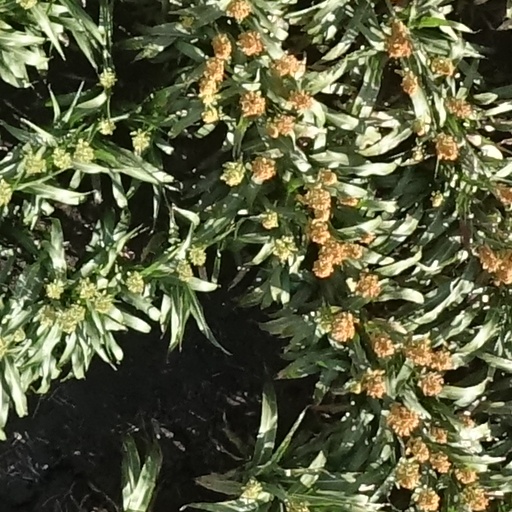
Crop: sorghum